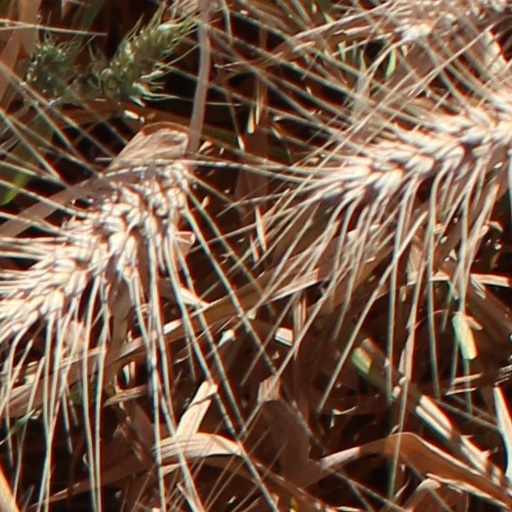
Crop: wheat